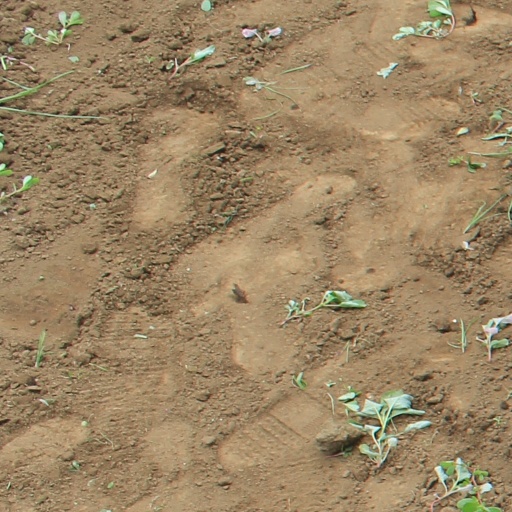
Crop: soybean